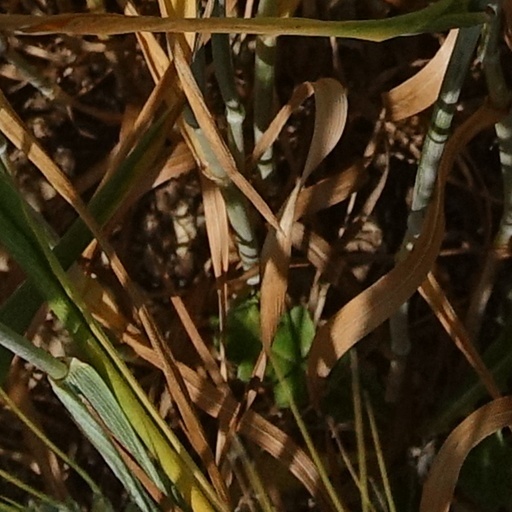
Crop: wheat